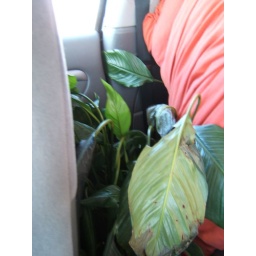
my poor plant in the back of the car